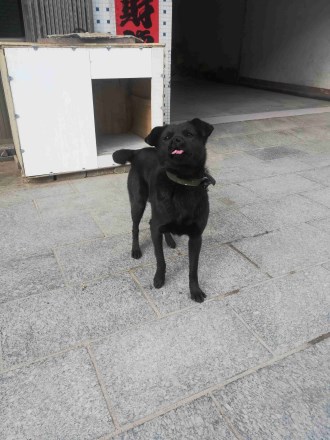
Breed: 3336-n000121-chinese_rural_dog